Peloponnese

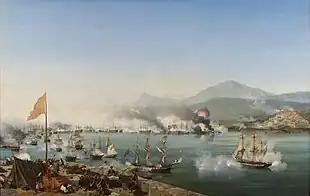
The Battle of Navarino, in October 1827, marked the effective end of Ottoman rule in Greece.

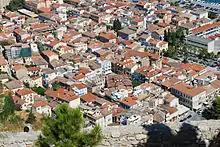
Panoramic view of Nafplion, the first capital of modern Greece

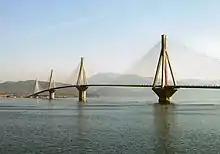
The Rio–Antirrio bridge, completed in 2004, links the western Peloponnese with mainland Greece.

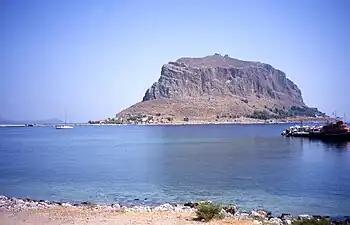
The rock of Monemvasia

The Peloponnesians played a major role in the Greek War of Independence – the war began in the Peloponnese, when rebels took control of Kalamata on March 23, 1821. After the arrival of Ypsilantis's emissaries, local people rose under the leadership of Mavromichalis. Greek and Albanian insurgents organised in units of armed civilians took control of most of the fortresses. The Greek insurgents made rapid progress and the entire peninsula was under Greek control within a few months, except for a few coastal forts and the main Turkish garrison at Tripolitsa. The fighting was fierce and marked by atrocities on both sides; eventually the entire Muslim population was either massacred or fled to the forts. The capture of Tripolitsa in September 1821 marked a turning point. Short of men and money, the Ottoman state turned to hiring Albanian tribesmen to fight the Greeks, and by 1823, the bulk of the Ottoman forces in Greece were Albanian mercenaries hired for a campaigning season rather than the Ottoman Army. Rivalries among the insurgents eventually erupted into civil war in 1824, which enabled the Ottoman Egyptian vassal Ibrahim Pasha to land in the peninsula in 1825.